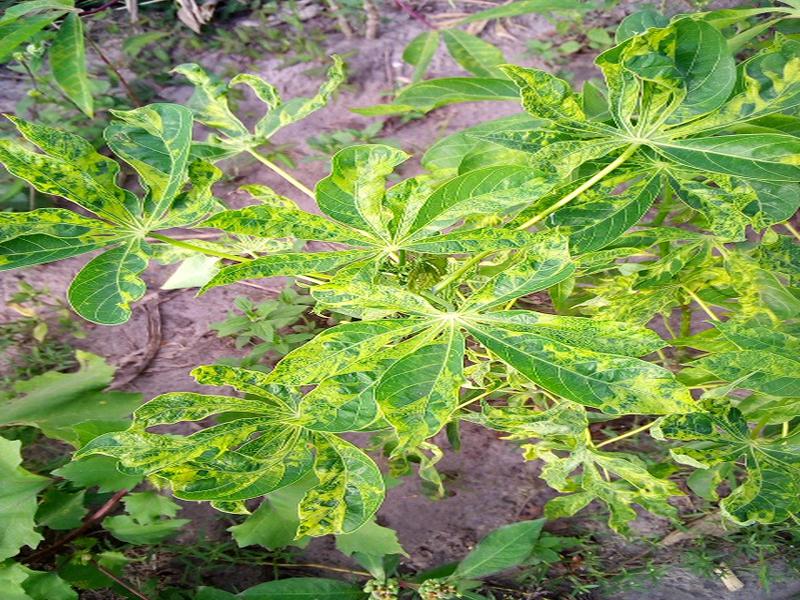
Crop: cassava
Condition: mosaic_disease